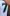
Number: 7